Yinqueshan Han Tombs Bamboo Slips Museum

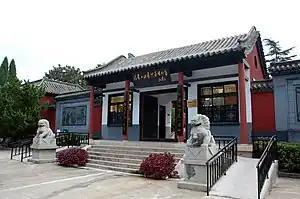
Entrance to the museum

The Yinqueshan Han Tombs Bamboo Slips Museum is a museum dedicated to archaeological finds from two Western Han dynasty tombs excavated on site in Lanshan District, Linyi City, Shandong Province, China.